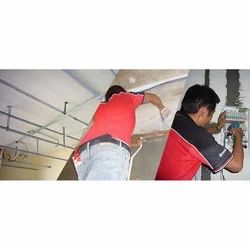
Label: Electrical_Wiring_Work